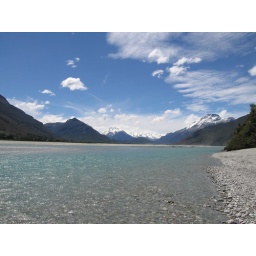
A river running down from the Southern Alps, near Glenorchy.New ZealandDecember 2004